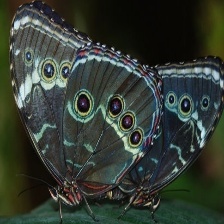
Species: BLUE MORPHO